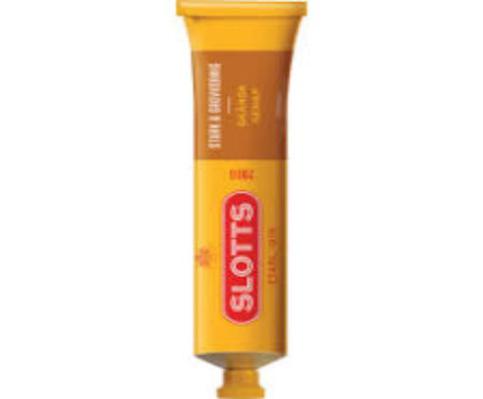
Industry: Food